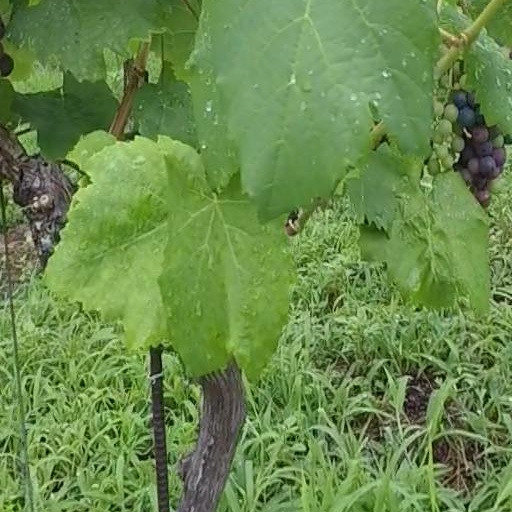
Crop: grape